GI Underground Press

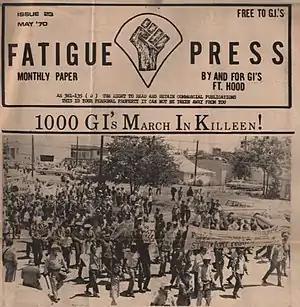
"Fatigue Press" Cover May 19701000 GIs march to protest the Vietnam War

The GI Underground Press was an underground press movement that emerged among the United States military during the Vietnam War. These were newspapers and newsletters produced without official military approval or acceptance; often furtively distributed under the eyes of "the brass". They were overwhelmingly antiwar and most were anti-military, which tended to infuriate the military command and often resulted in swift retaliation and punishment. Mainly written by rank-and-file active duty or recently discharged GIs, AWOLs and deserters, these publications were intended for their peers and spoke the language and aired the complaints of their audience. They became an integral and powerful element of the larger antiwar, radical and revolutionary movements during those years. This is a history largely ignored and even hidden in the retelling of the U.S. military's role in the Vietnam War.